St. Nicholas Church, Tallinn

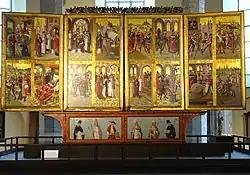
Altarpiece of the High Altar

The former High Altar of St Nicholas Church was made between 1478–1481 in the workshop of Hermen Rode, a master painter from Lübeck. It is one of the largest northern German altarpieces in the 15th-century Hanseatic League. Paintings on the outer flanks of this double-winged altar depict the life of Saint Nicholas and Saint Victor, the central part and the unfolded wings expose over thirty wooden sculptures forming the so-called gallery of saints. The outer wings show the emblems of the Great Guild of Tallinn and the Brotherhood of Blackheads. The predella shows Church Fathers and the founders of orders: St Bernard of Clairvaux, St. Gregory the Great, St. Jerome, St. Augustine, St. Ambrose and St Benedict of Nursia.